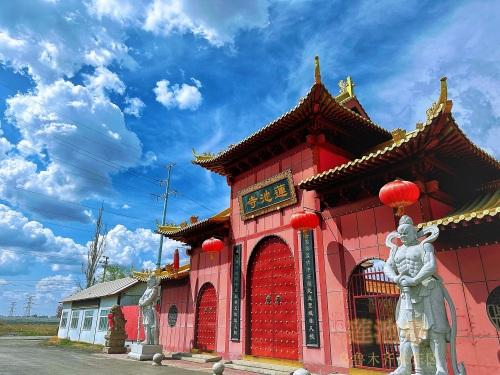
地标名称：莲池寺
所在城市：乌鲁木齐市·米东区